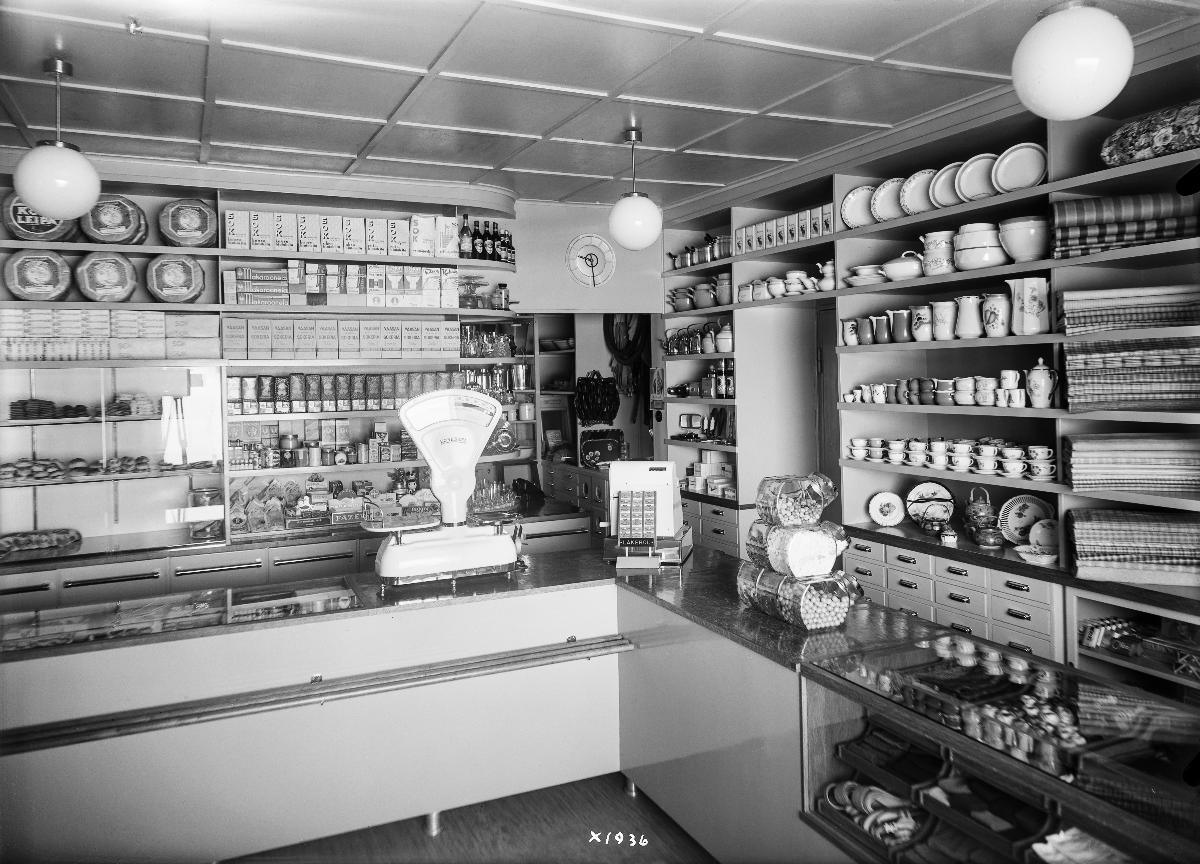
Tuiran sivumyymälä
A branch store in Oulu
sisällön kuvaus: Sivumyymälän sisätilaa Oulun Tuirassa vuonna 1939. content description: Interiors of a branch store in Oulu, Finland, in 1939.
Vuosi: 1939
Paikka: Suomi, Pohjois-Pohjanmaa, Oulu, Suomi, Oulu, Tuira
Aiheet: sisäkuva; myymälät; kassakoneet; vaa'at; liiketilat; shops; cash registers; scales (measuring instruments); business premises; affärer; kassaapparater; vågar; affärslokaler